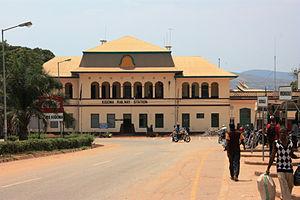
Kigoma est une ville de Tanzanie et la capitale administrative de la région de Kigoma. Seule grande ville du nord-ouest du pays, elle est située au bord du lac Tanganyika, à 780 m d'altitude. En 2005, sa population était estimée à 164 000 habitants.